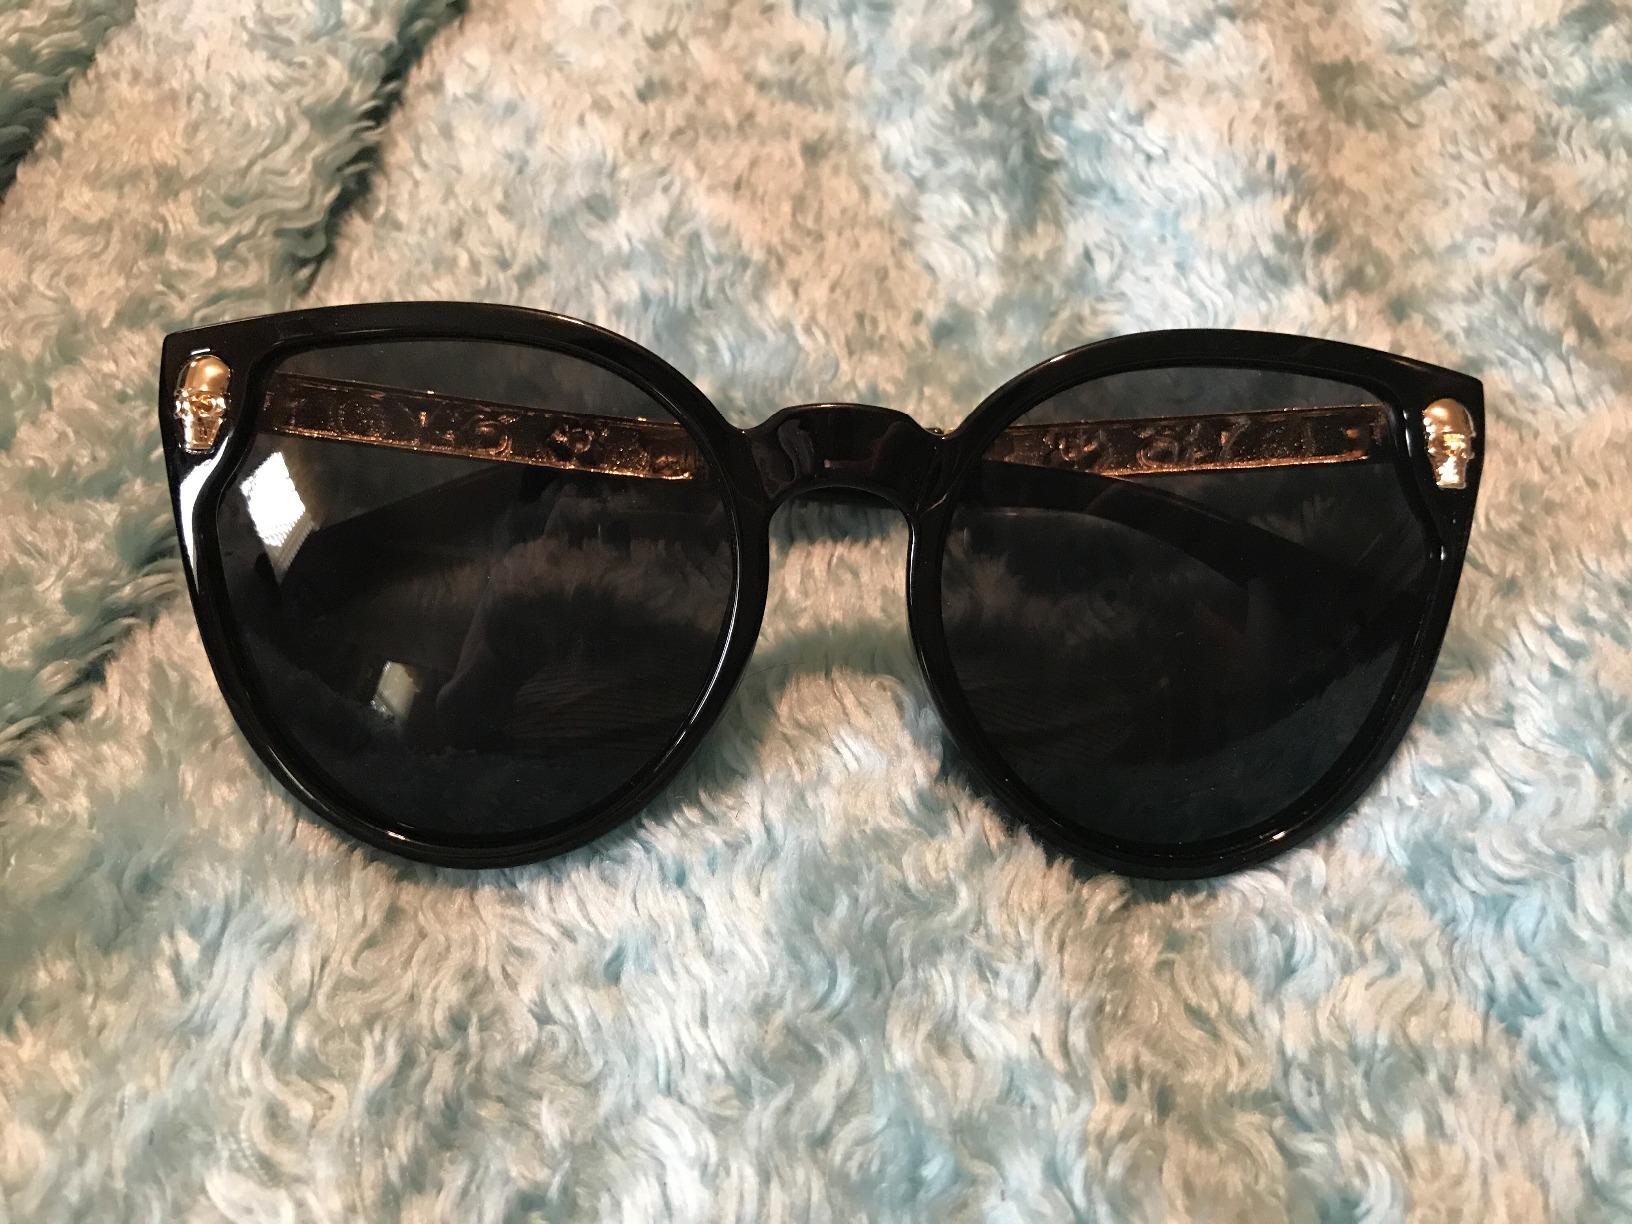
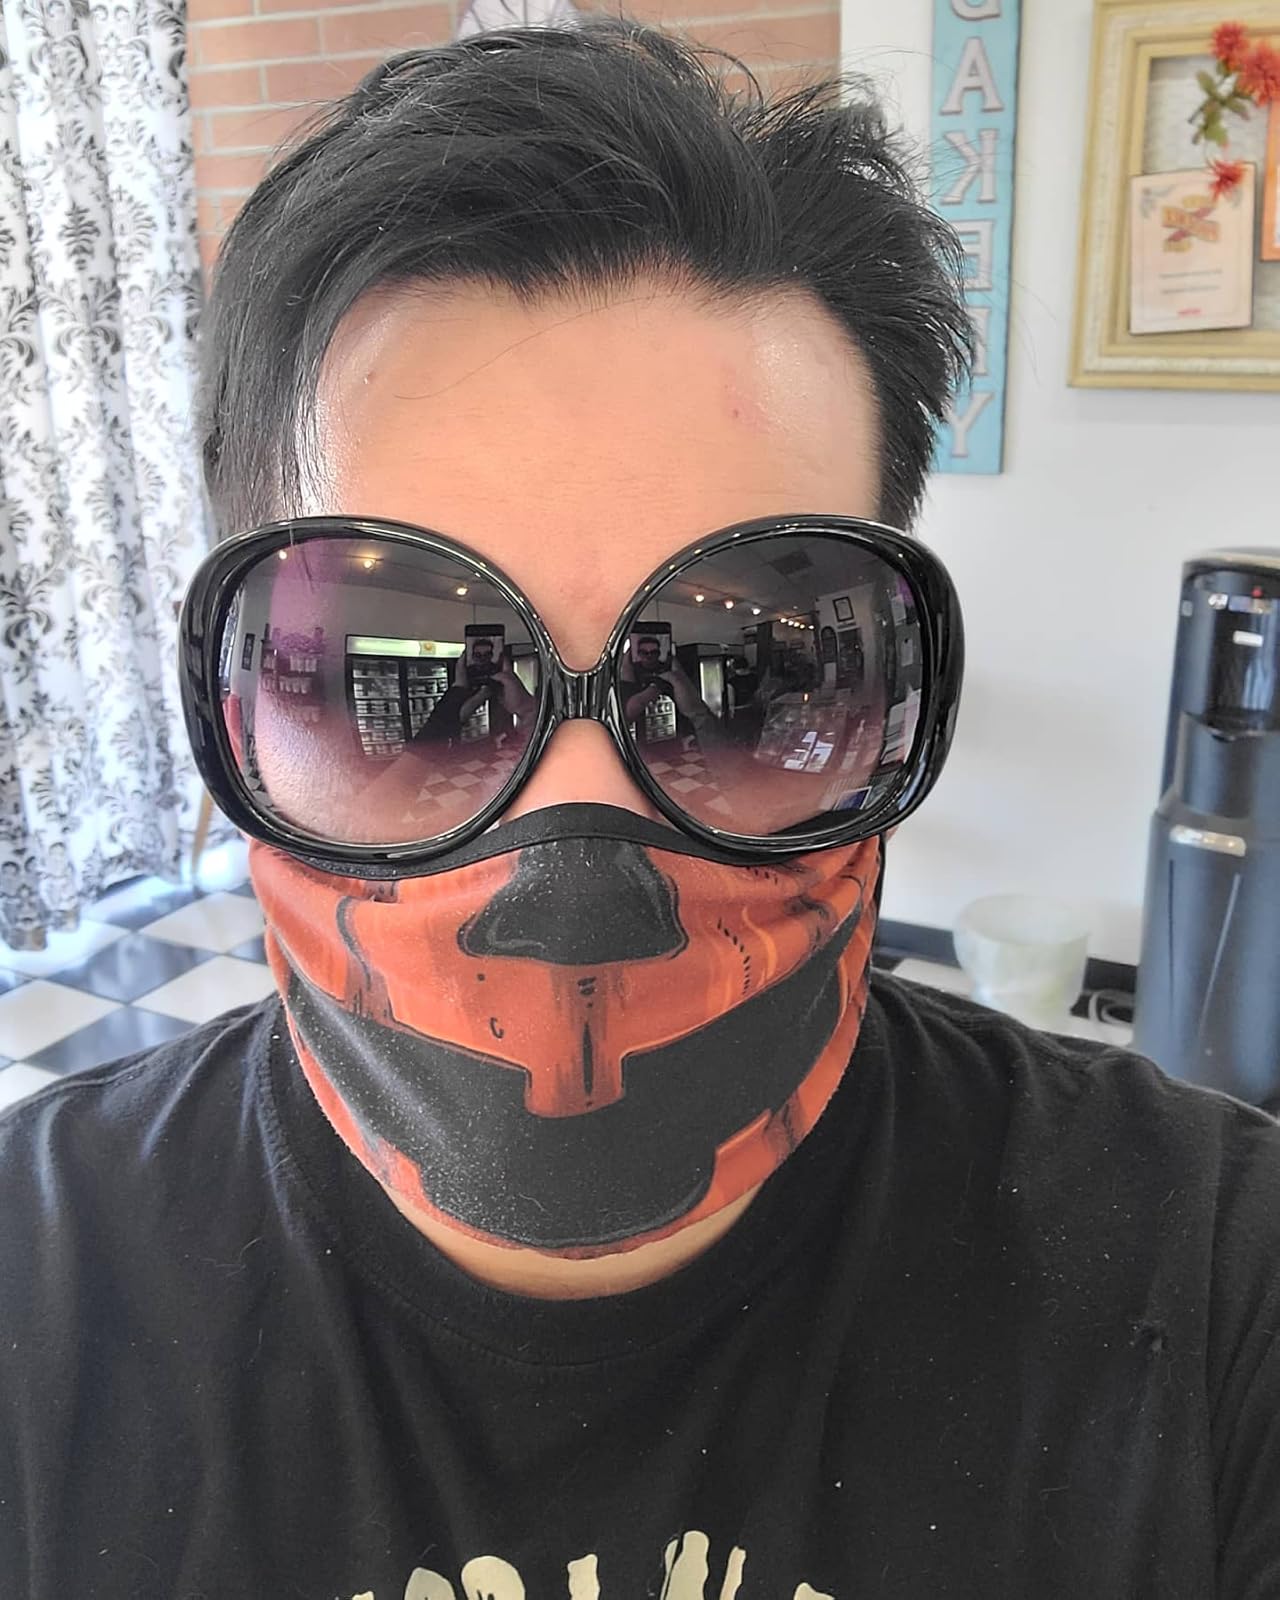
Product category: accessories_sunglasses
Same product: no